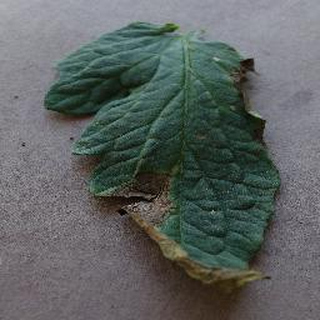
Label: tomato_early_blight